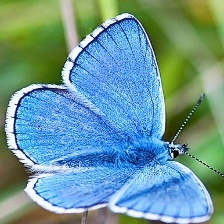
Species: ADONIS
Butterfly family (ImageNet category): lycaenid_butterfly